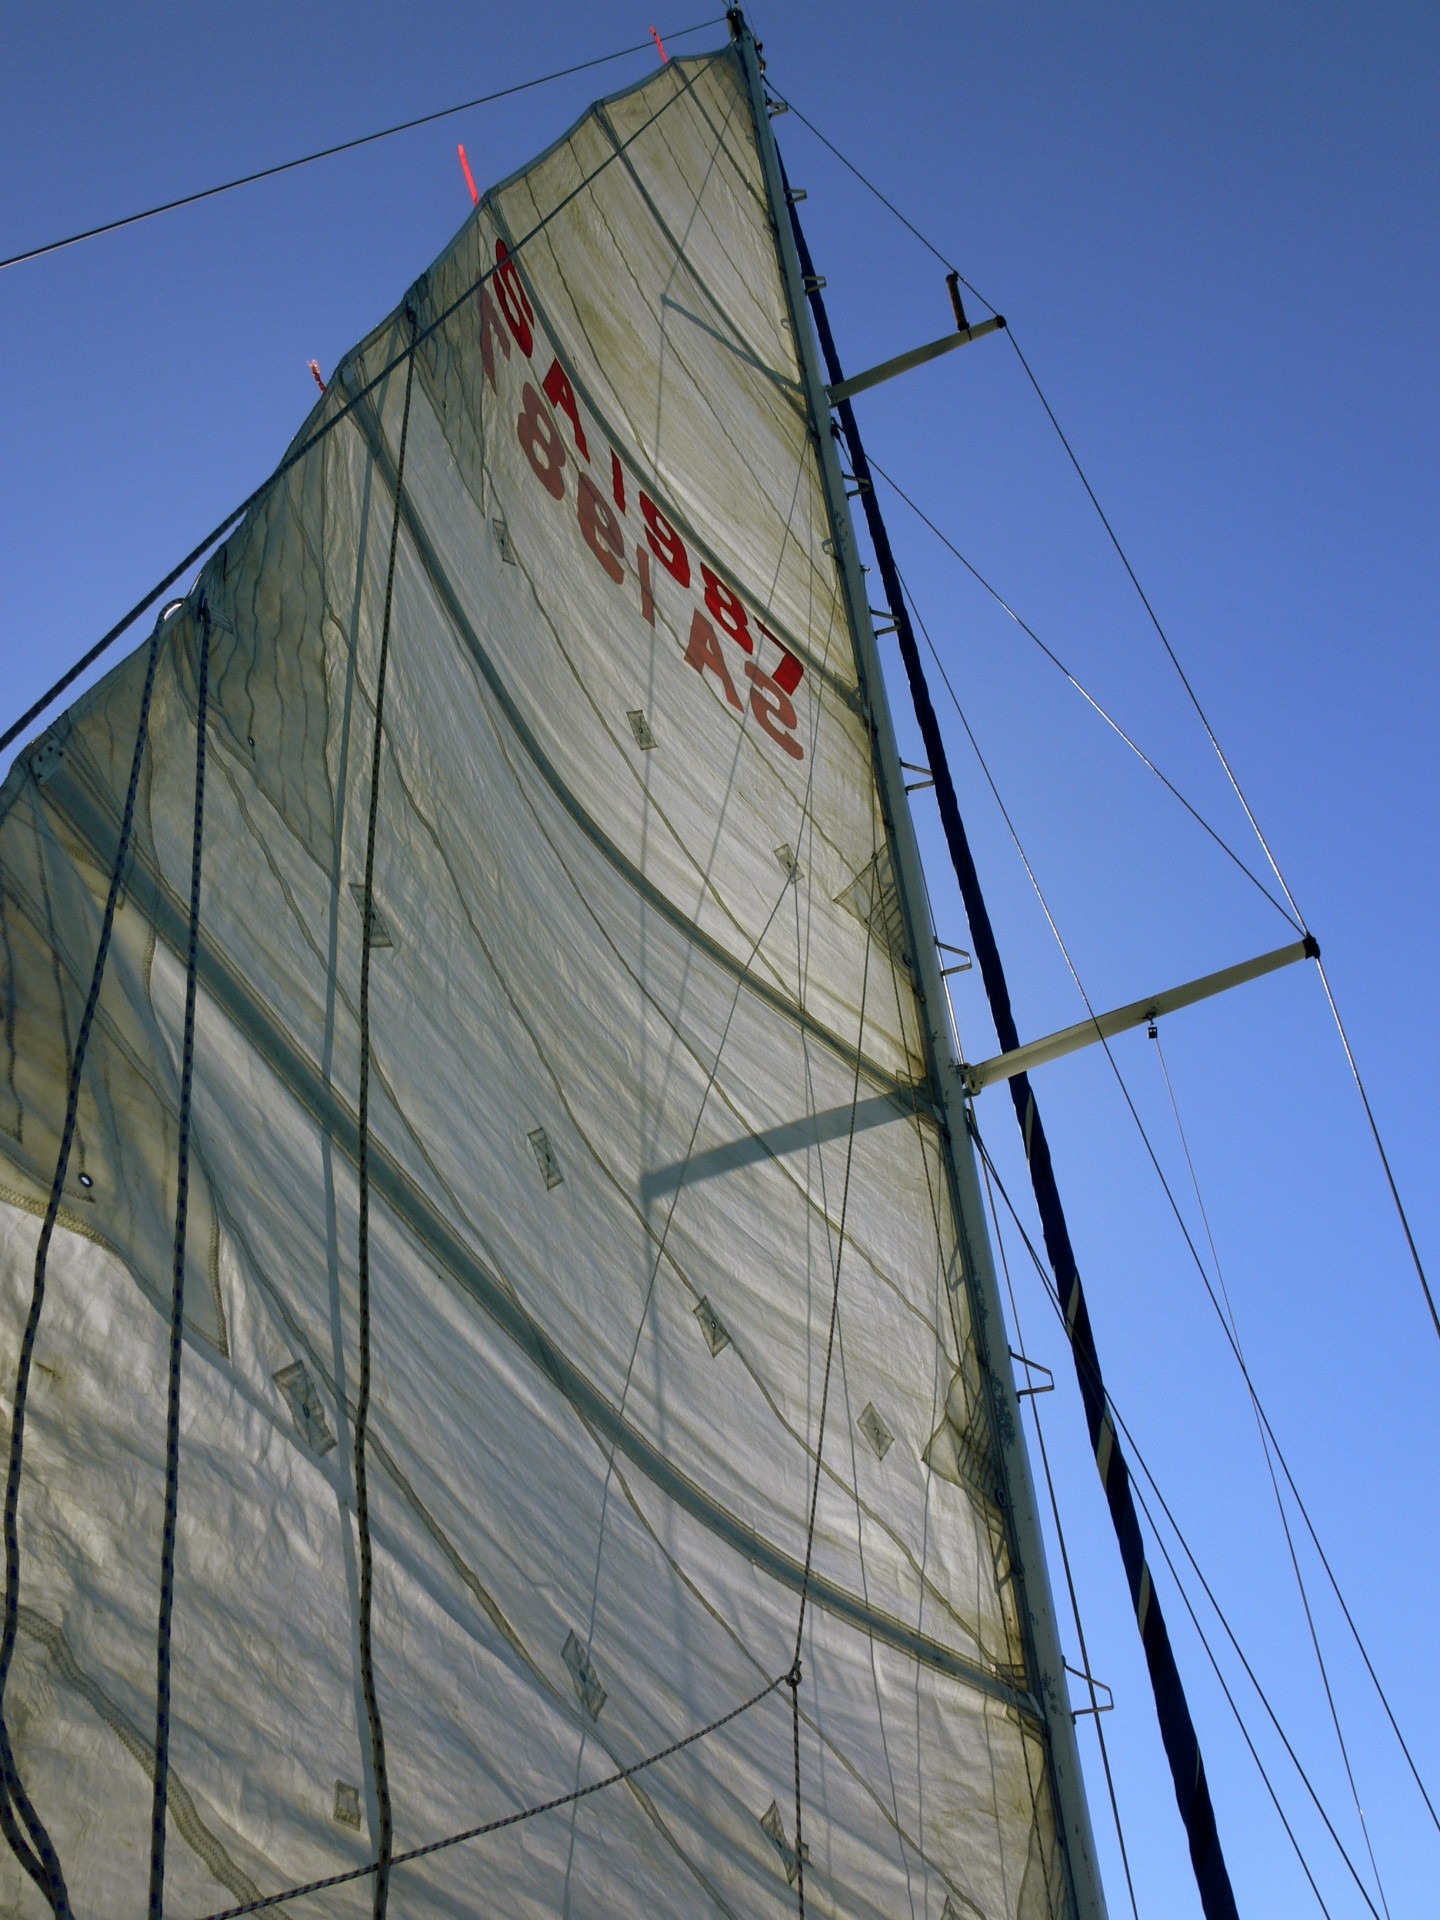
sea, boat, wind, ship, line, vehicle, mast, sailing, yacht, sailboat, sail, watercraft, schooner, sailing ship, tall ship